Royal Gorge Bridge

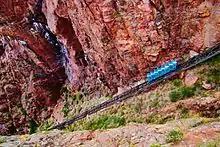
The Incline Railway, damaged and not reopened since the 2013 fire

The bridge was built between June and November 1929 at a cost of $350,000 (equivalent to $ million in dollars), which was $100,000 over budget (equivalent to $ million in dollars). The project was financed by Lon P. Piper, president of the Royal Gorge Bridge and Amusement Company of San Antonio, Texas. Piper hired George E. Cole as the Chief Engineer and the bridge was completed in about six months with no deaths or serious injuries. The formal opening occurred on December 8, 1929. Piper agreed to a twenty-year lease of the gorge and surrounding land, which is owned by Cañon City, paying a $1,000 yearly fee (equivalent to $ in dollars) to the city, with a reduced fee of $500 (equivalent to $ in dollars) in some years of hardship.